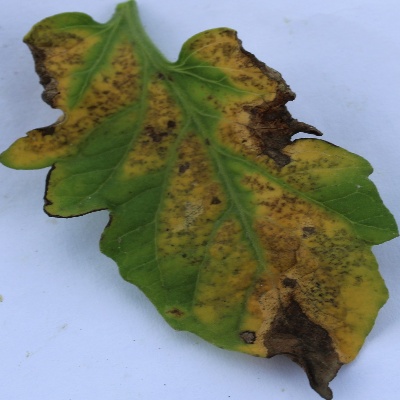
Crop: Tomato
Condition: verticulium wilt